Hip fracture

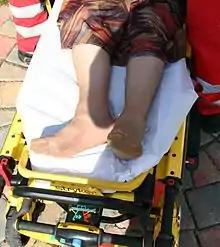
the affected extremity is often shortened and unnaturally, externally rotated compared to the unaffected leg

The classic clinical presentation of a hip fracture is an elderly patient who sustained a low-energy fall and now has groin pain and is unable to bear weight. Pain may be referred to the supracondylar knee. On examination, the affected extremity is often shortened and externally rotated compared to the unaffected leg.